World of Glass, St Helens

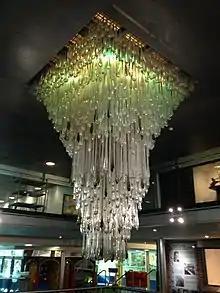
Manchester Airport chandelier - exhibited at the World of Glass.

In the early 1990s, Pilkingtons undertook the £1 million restoration of the Grade II*-listed Pilkington's Jubilee Cone building, a brick cone structure built in 1887 to house the first ever continuous glass making furnace. Following the restoration, Pilkingtons floated the idea of utilising now redundant adjacent factory space (known locally as "The Hotties") as a museum for its historic glass collection. With subsequent interest from the Borough Council looking for somewhere to host their collection of local historical artefacts, the centre was funded through a National Heritage Lottery Fund contribution of £8,385,000 and European support in the form of Objective One and RECHAR II grants totalling £2,240,000 in addition to other grants.